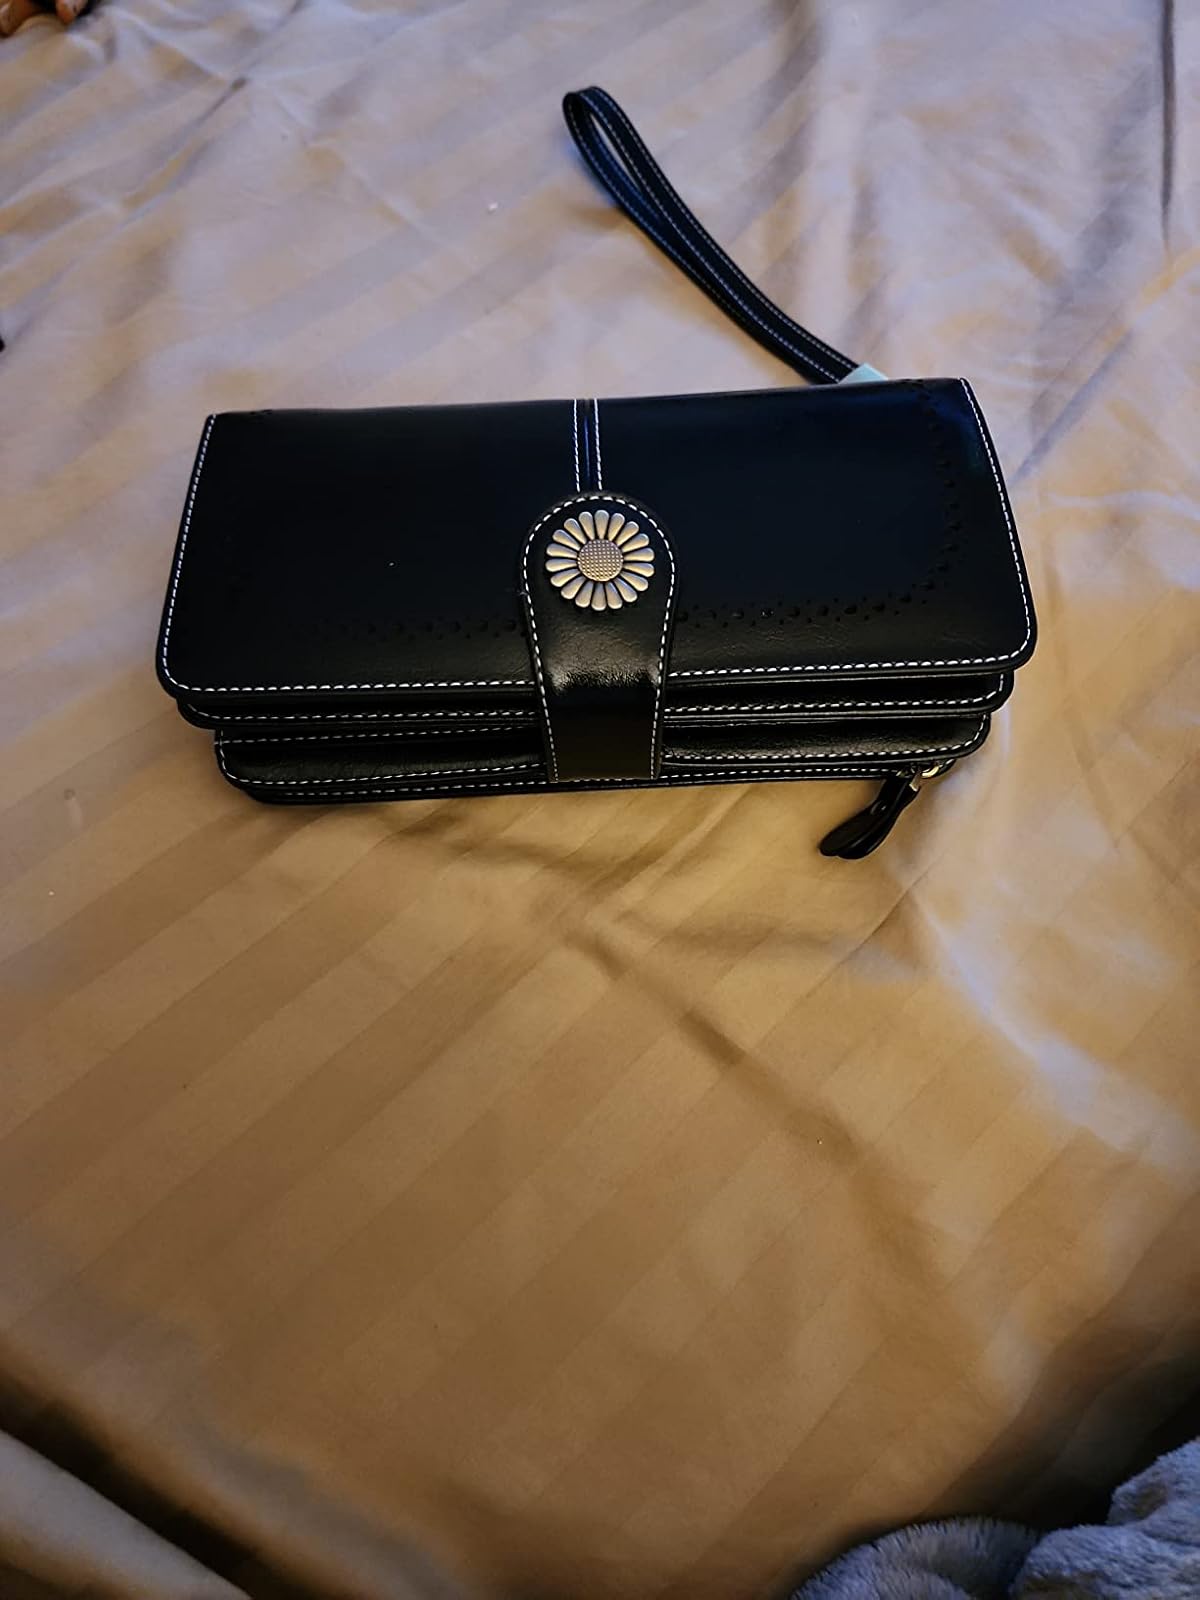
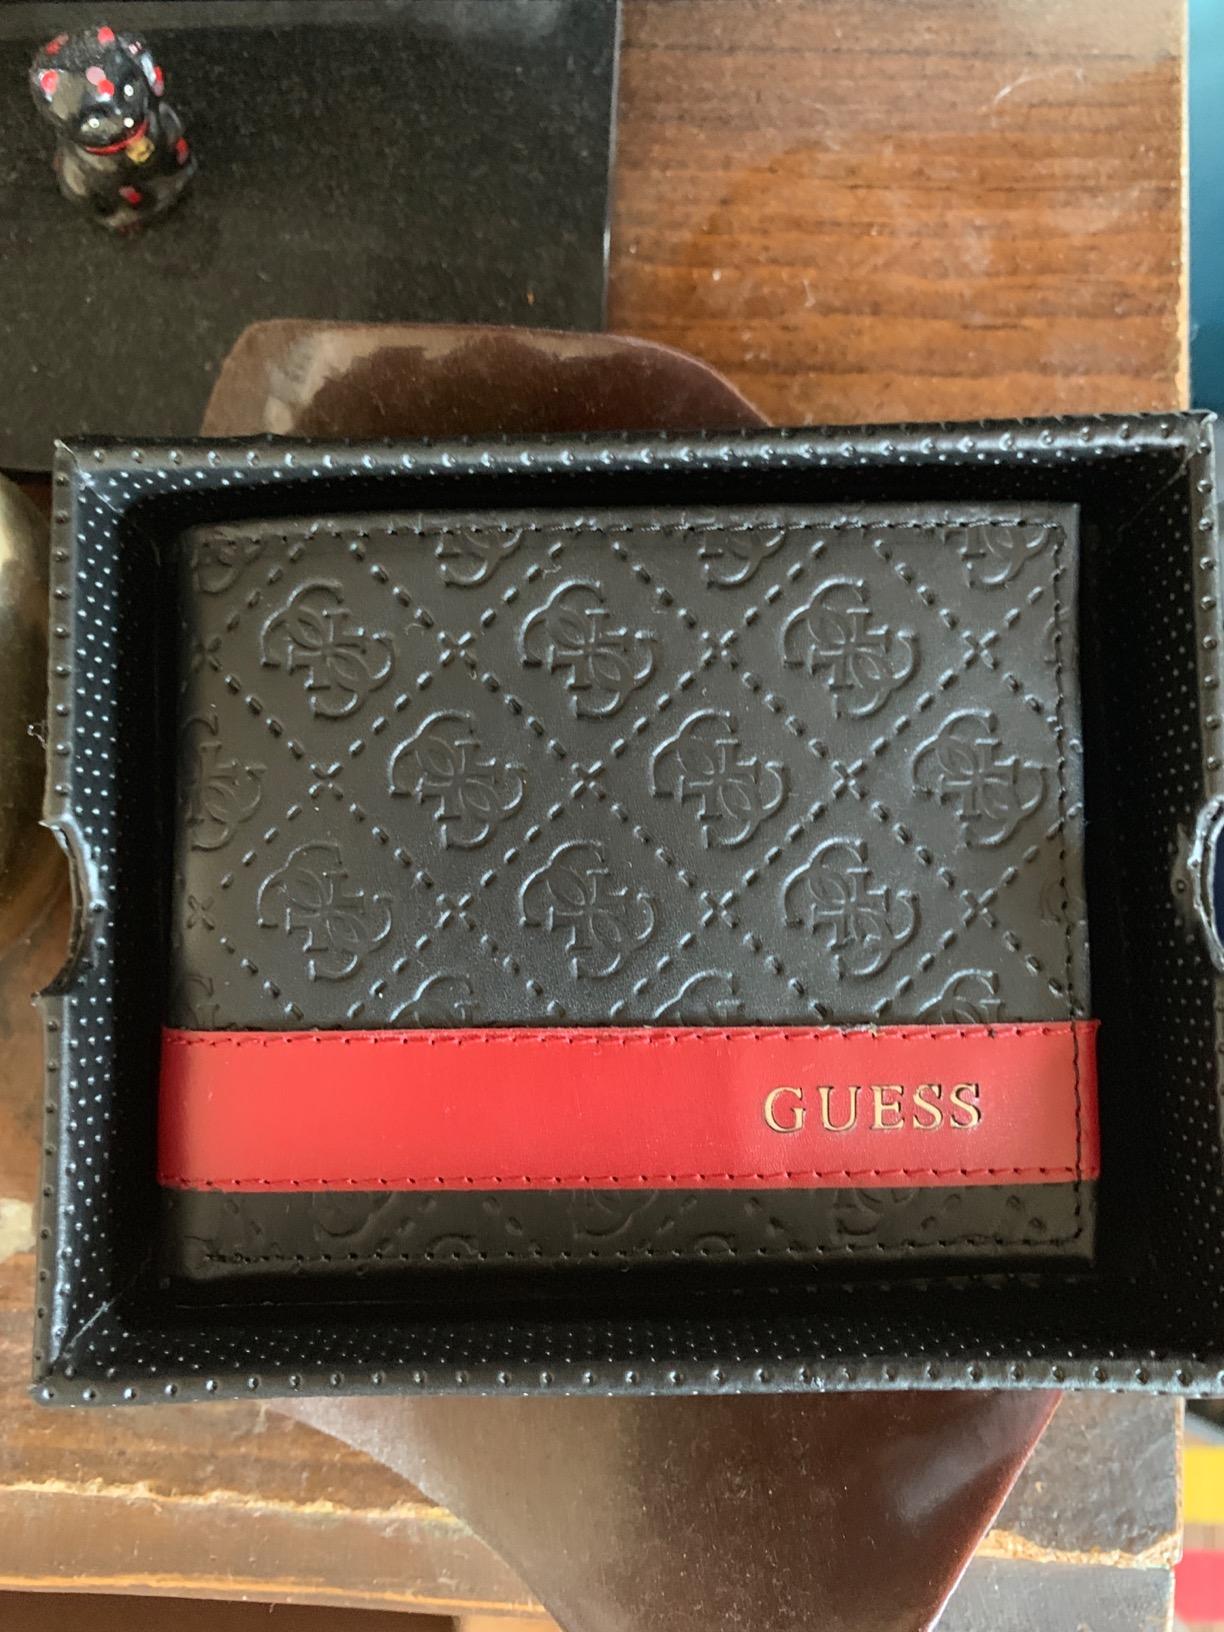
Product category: accessories_wallet
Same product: no